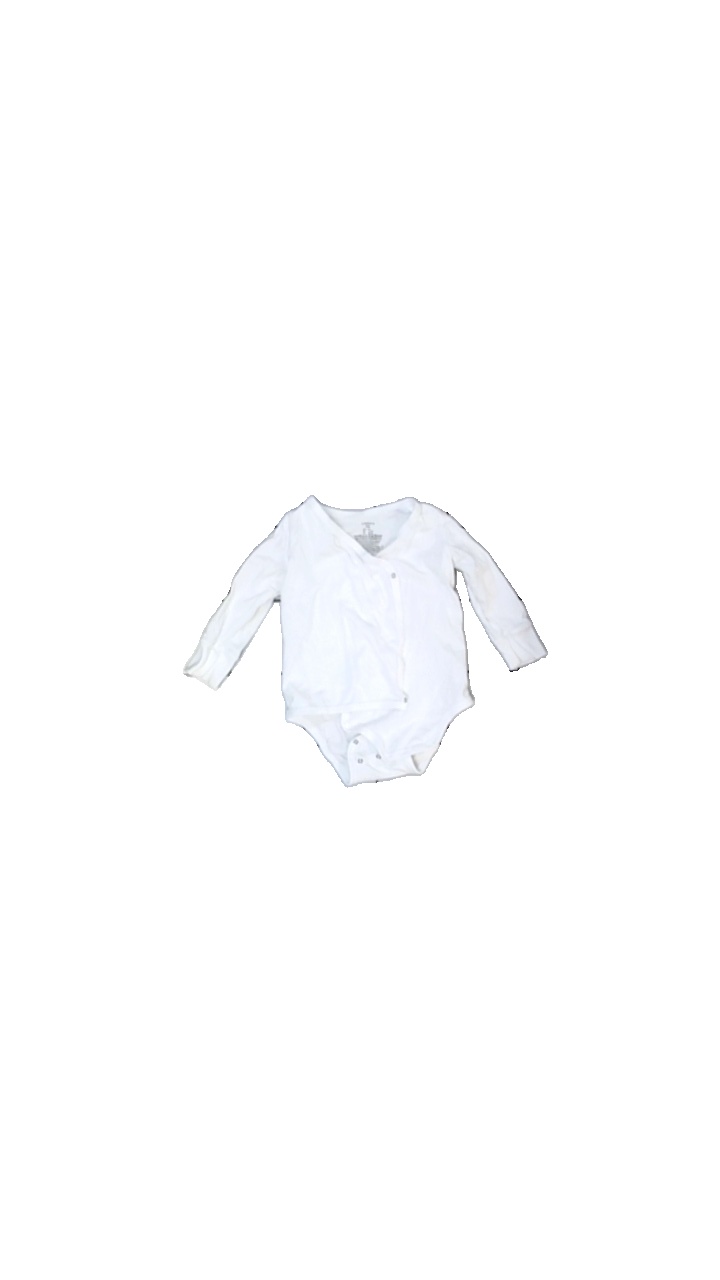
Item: Top (Children)
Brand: Lindex
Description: White baby body
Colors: White
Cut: Regular
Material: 100% cotton
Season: All
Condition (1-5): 4
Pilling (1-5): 5
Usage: Reuse
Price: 50-100